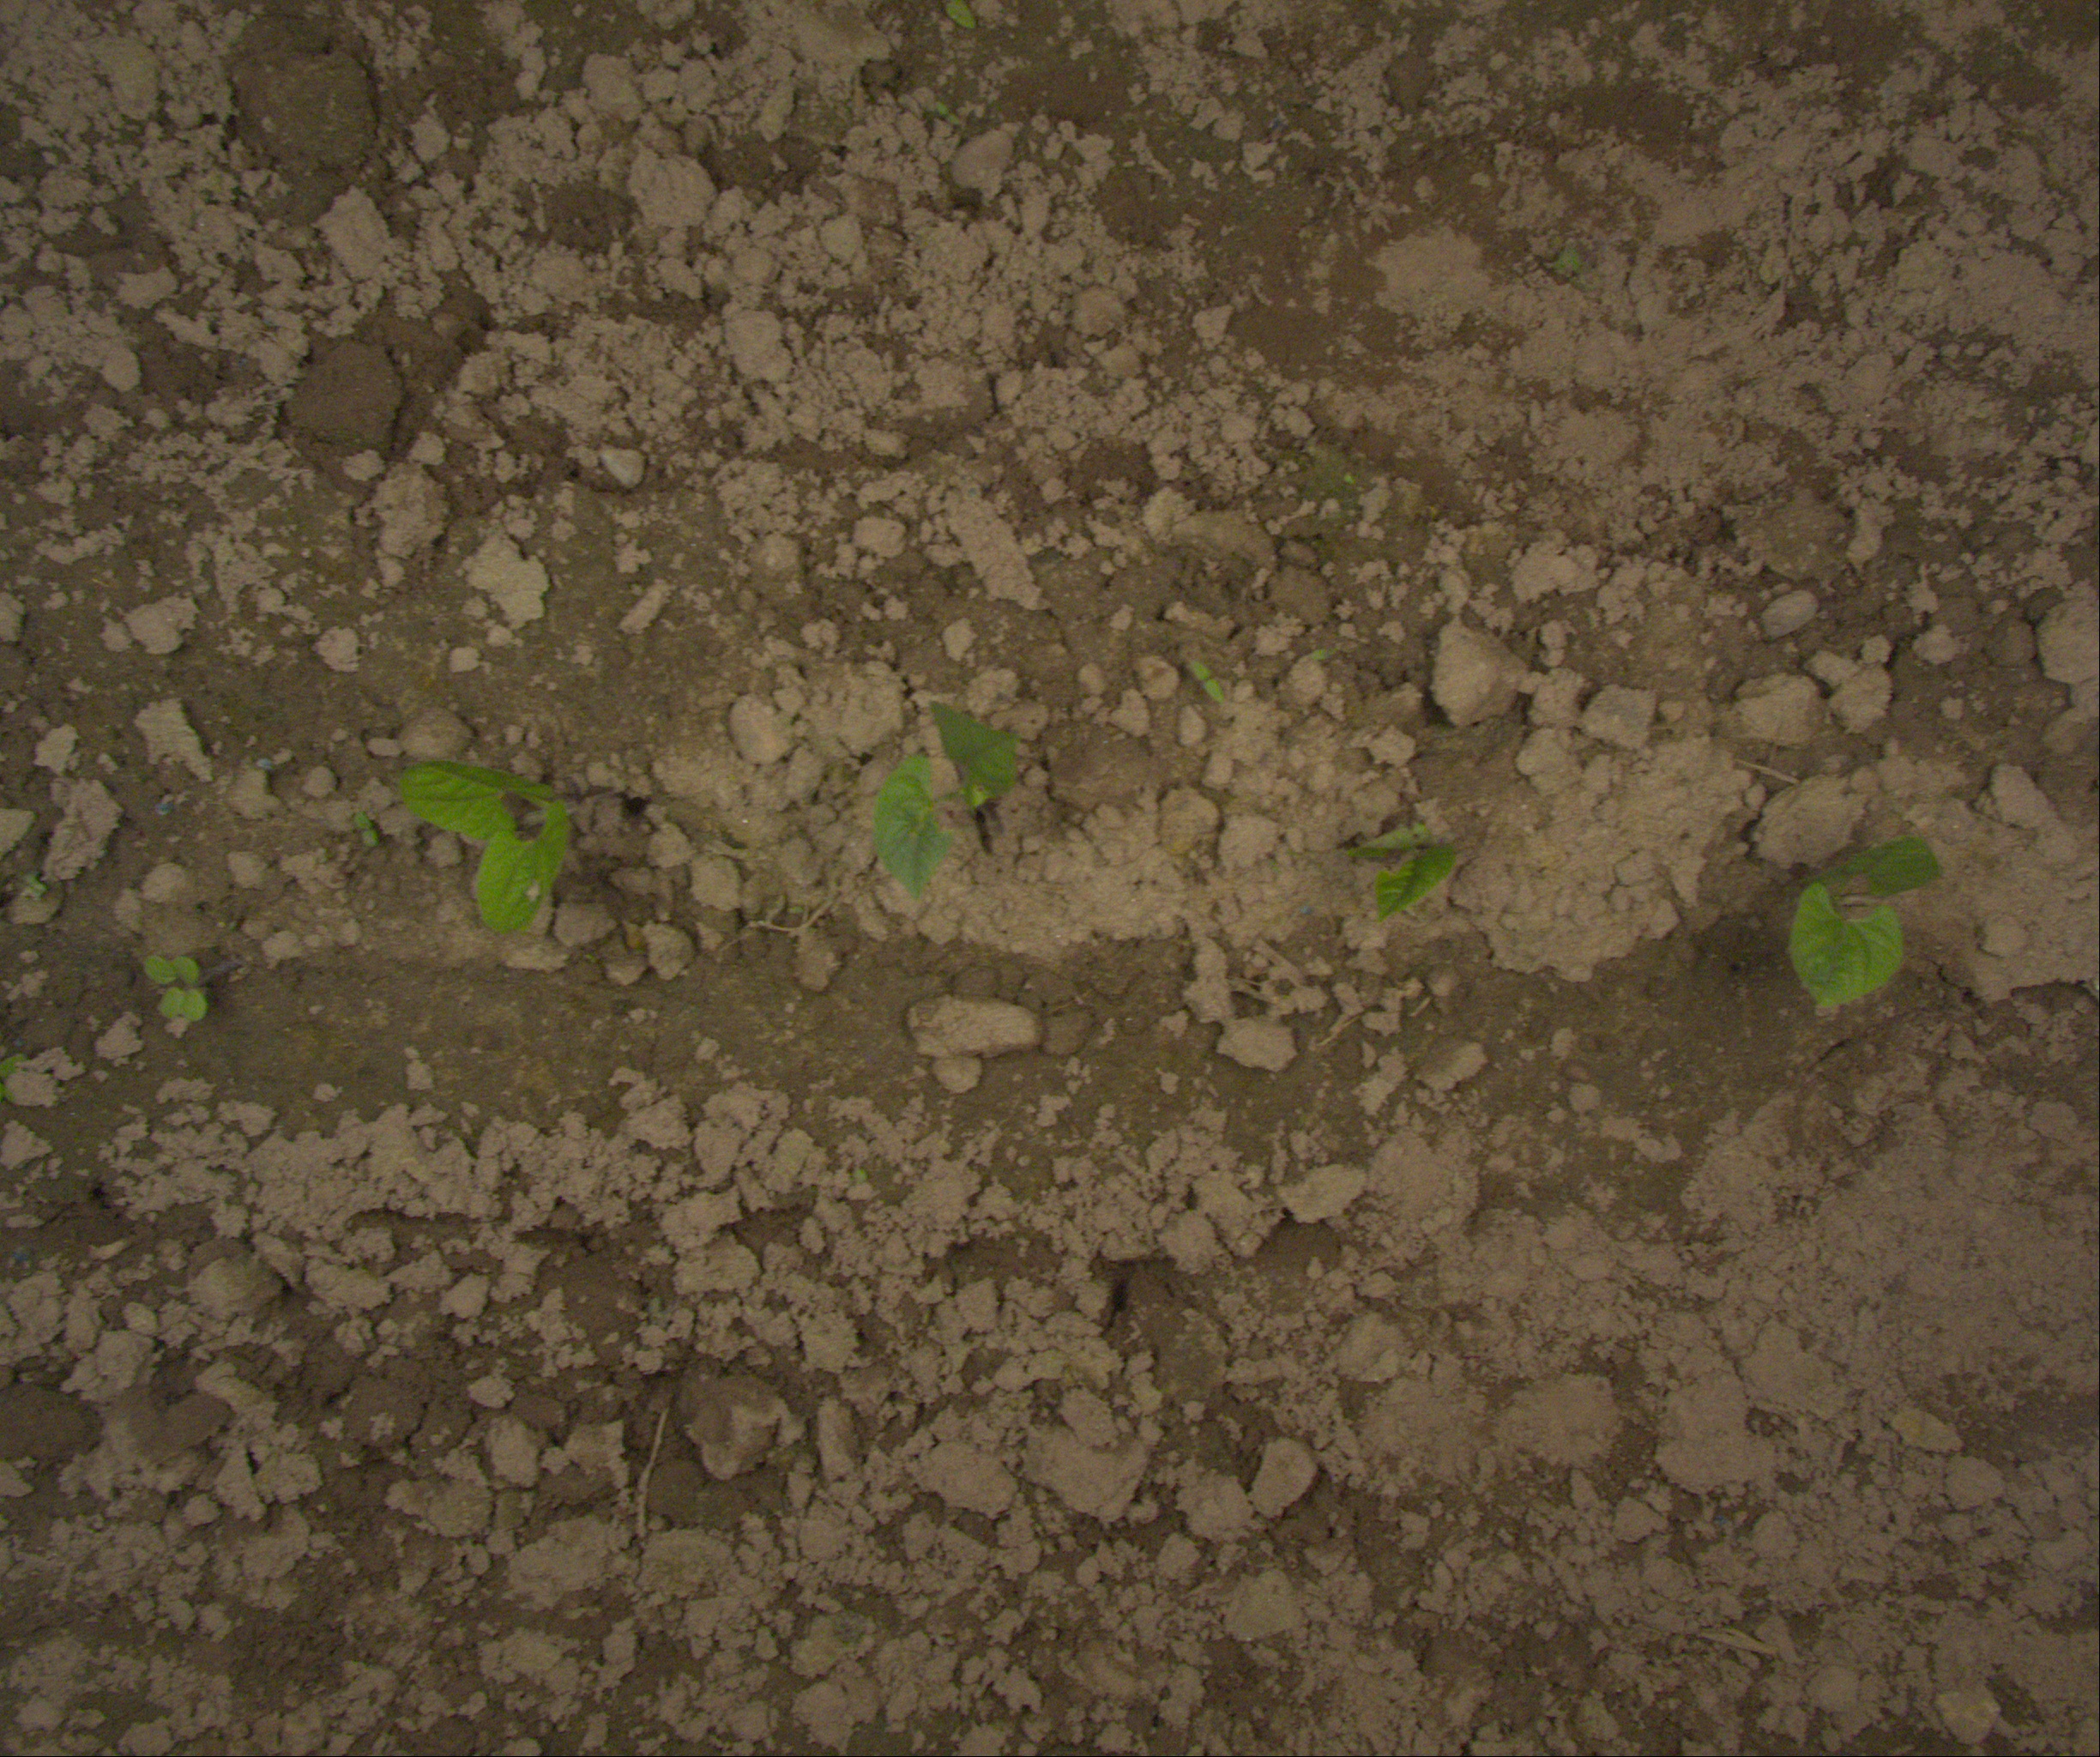
Crop: bean
Objects: bean, bean, bean, bean, stem_bean, stem_bean, stem_bean, stem_bean